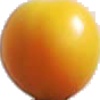
Label: cherry_wax_yellow